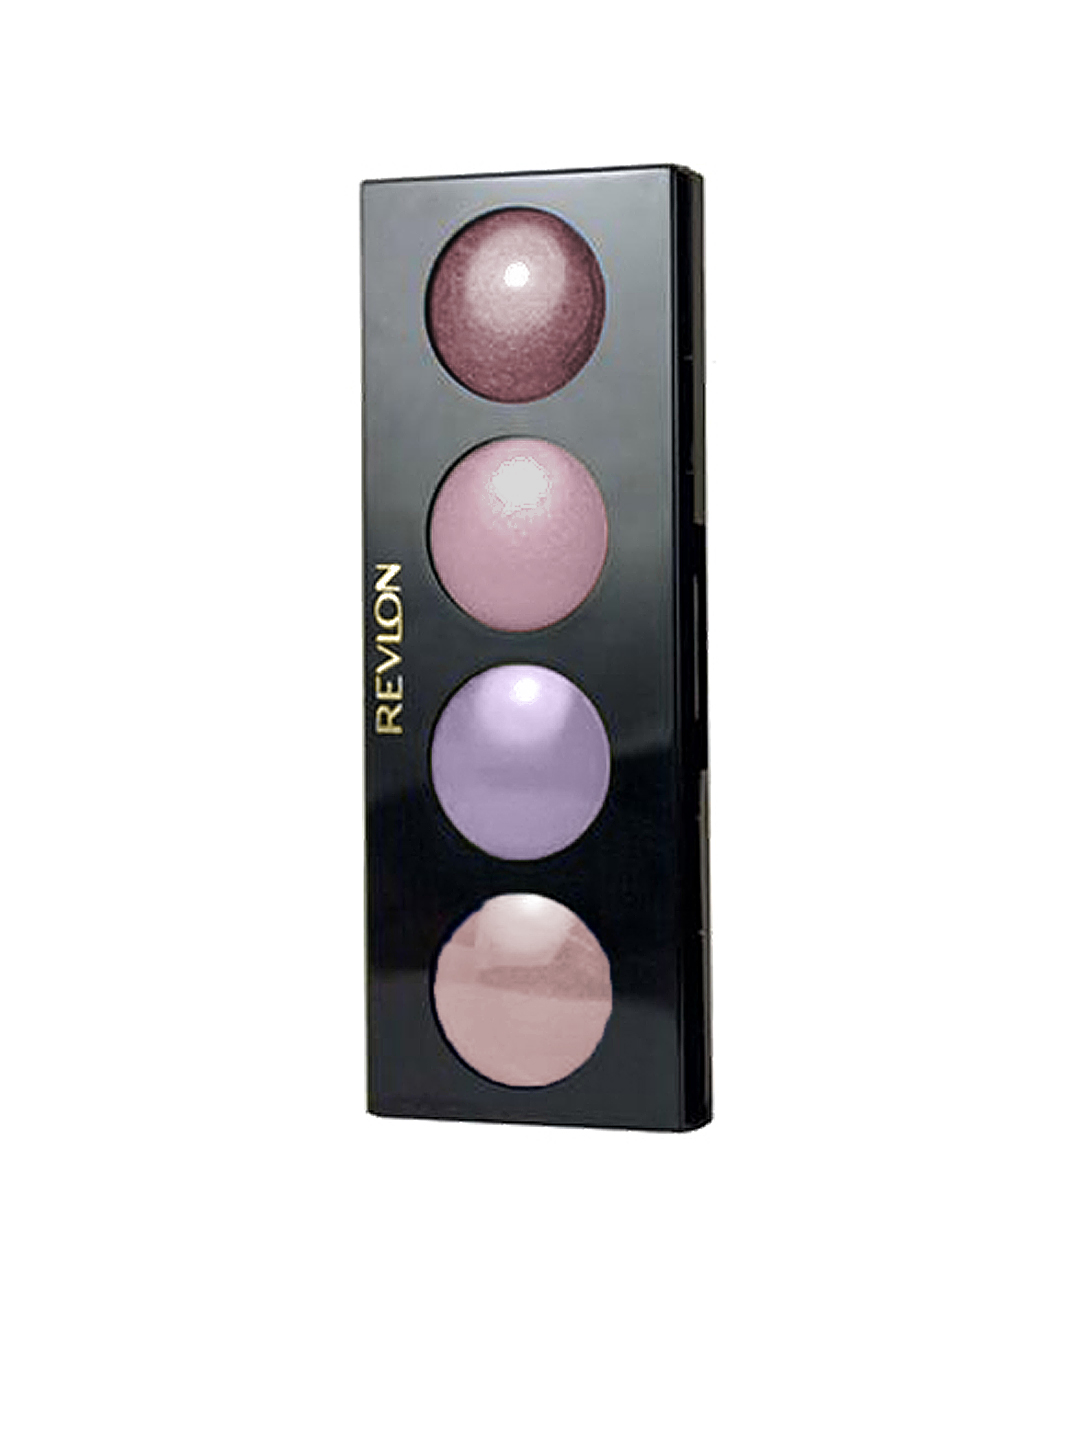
Revlon Wild Orchids Illuminance Creme Eye Shadow
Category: Personal Care / Makeup / Eyeshadow
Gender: Women
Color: Multi
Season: Spring 2017
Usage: Casual